Tui, Pontevedra

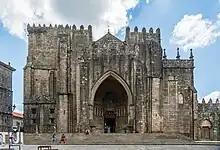
Tui Cathedral

Its original local name, "Tude", was mentioned by Pliny the Elder and by Ptolemy in the first century AD. It became an episcopal see no later than the 6th century, during the Suevic rule, when Bishop Anila went to the second Council of Braga. Later, in the Visigothic period, it briefly served as the capital of a Galician subkingdom under king Wittiza. After the campaigns of Alfonso I of Asturias (739–757) against the Moors, the town lay abandoned in the largely empty buffer zone between Moors and Christians, being later part of the "Repoblación" (repopulation) effort carried out a century later, during the reign of Ordoño I of Asturias (850–866). In the 10th century, it was raided by Vikings, being abandoned and later re-established in its current location. In the 12th century it was taken from the Moors by Alphonso VII. Today the town centre is near the Inn of San Telmo.